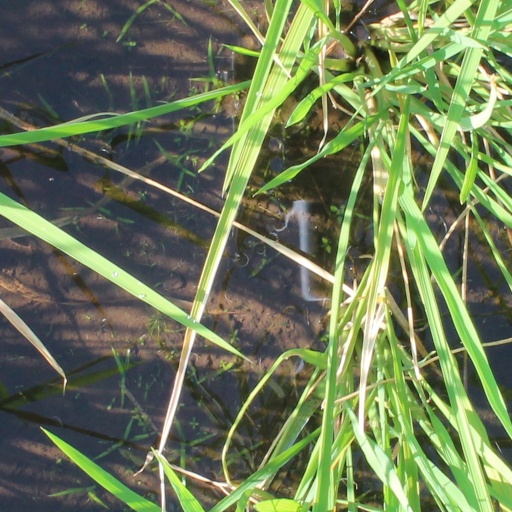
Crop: rice